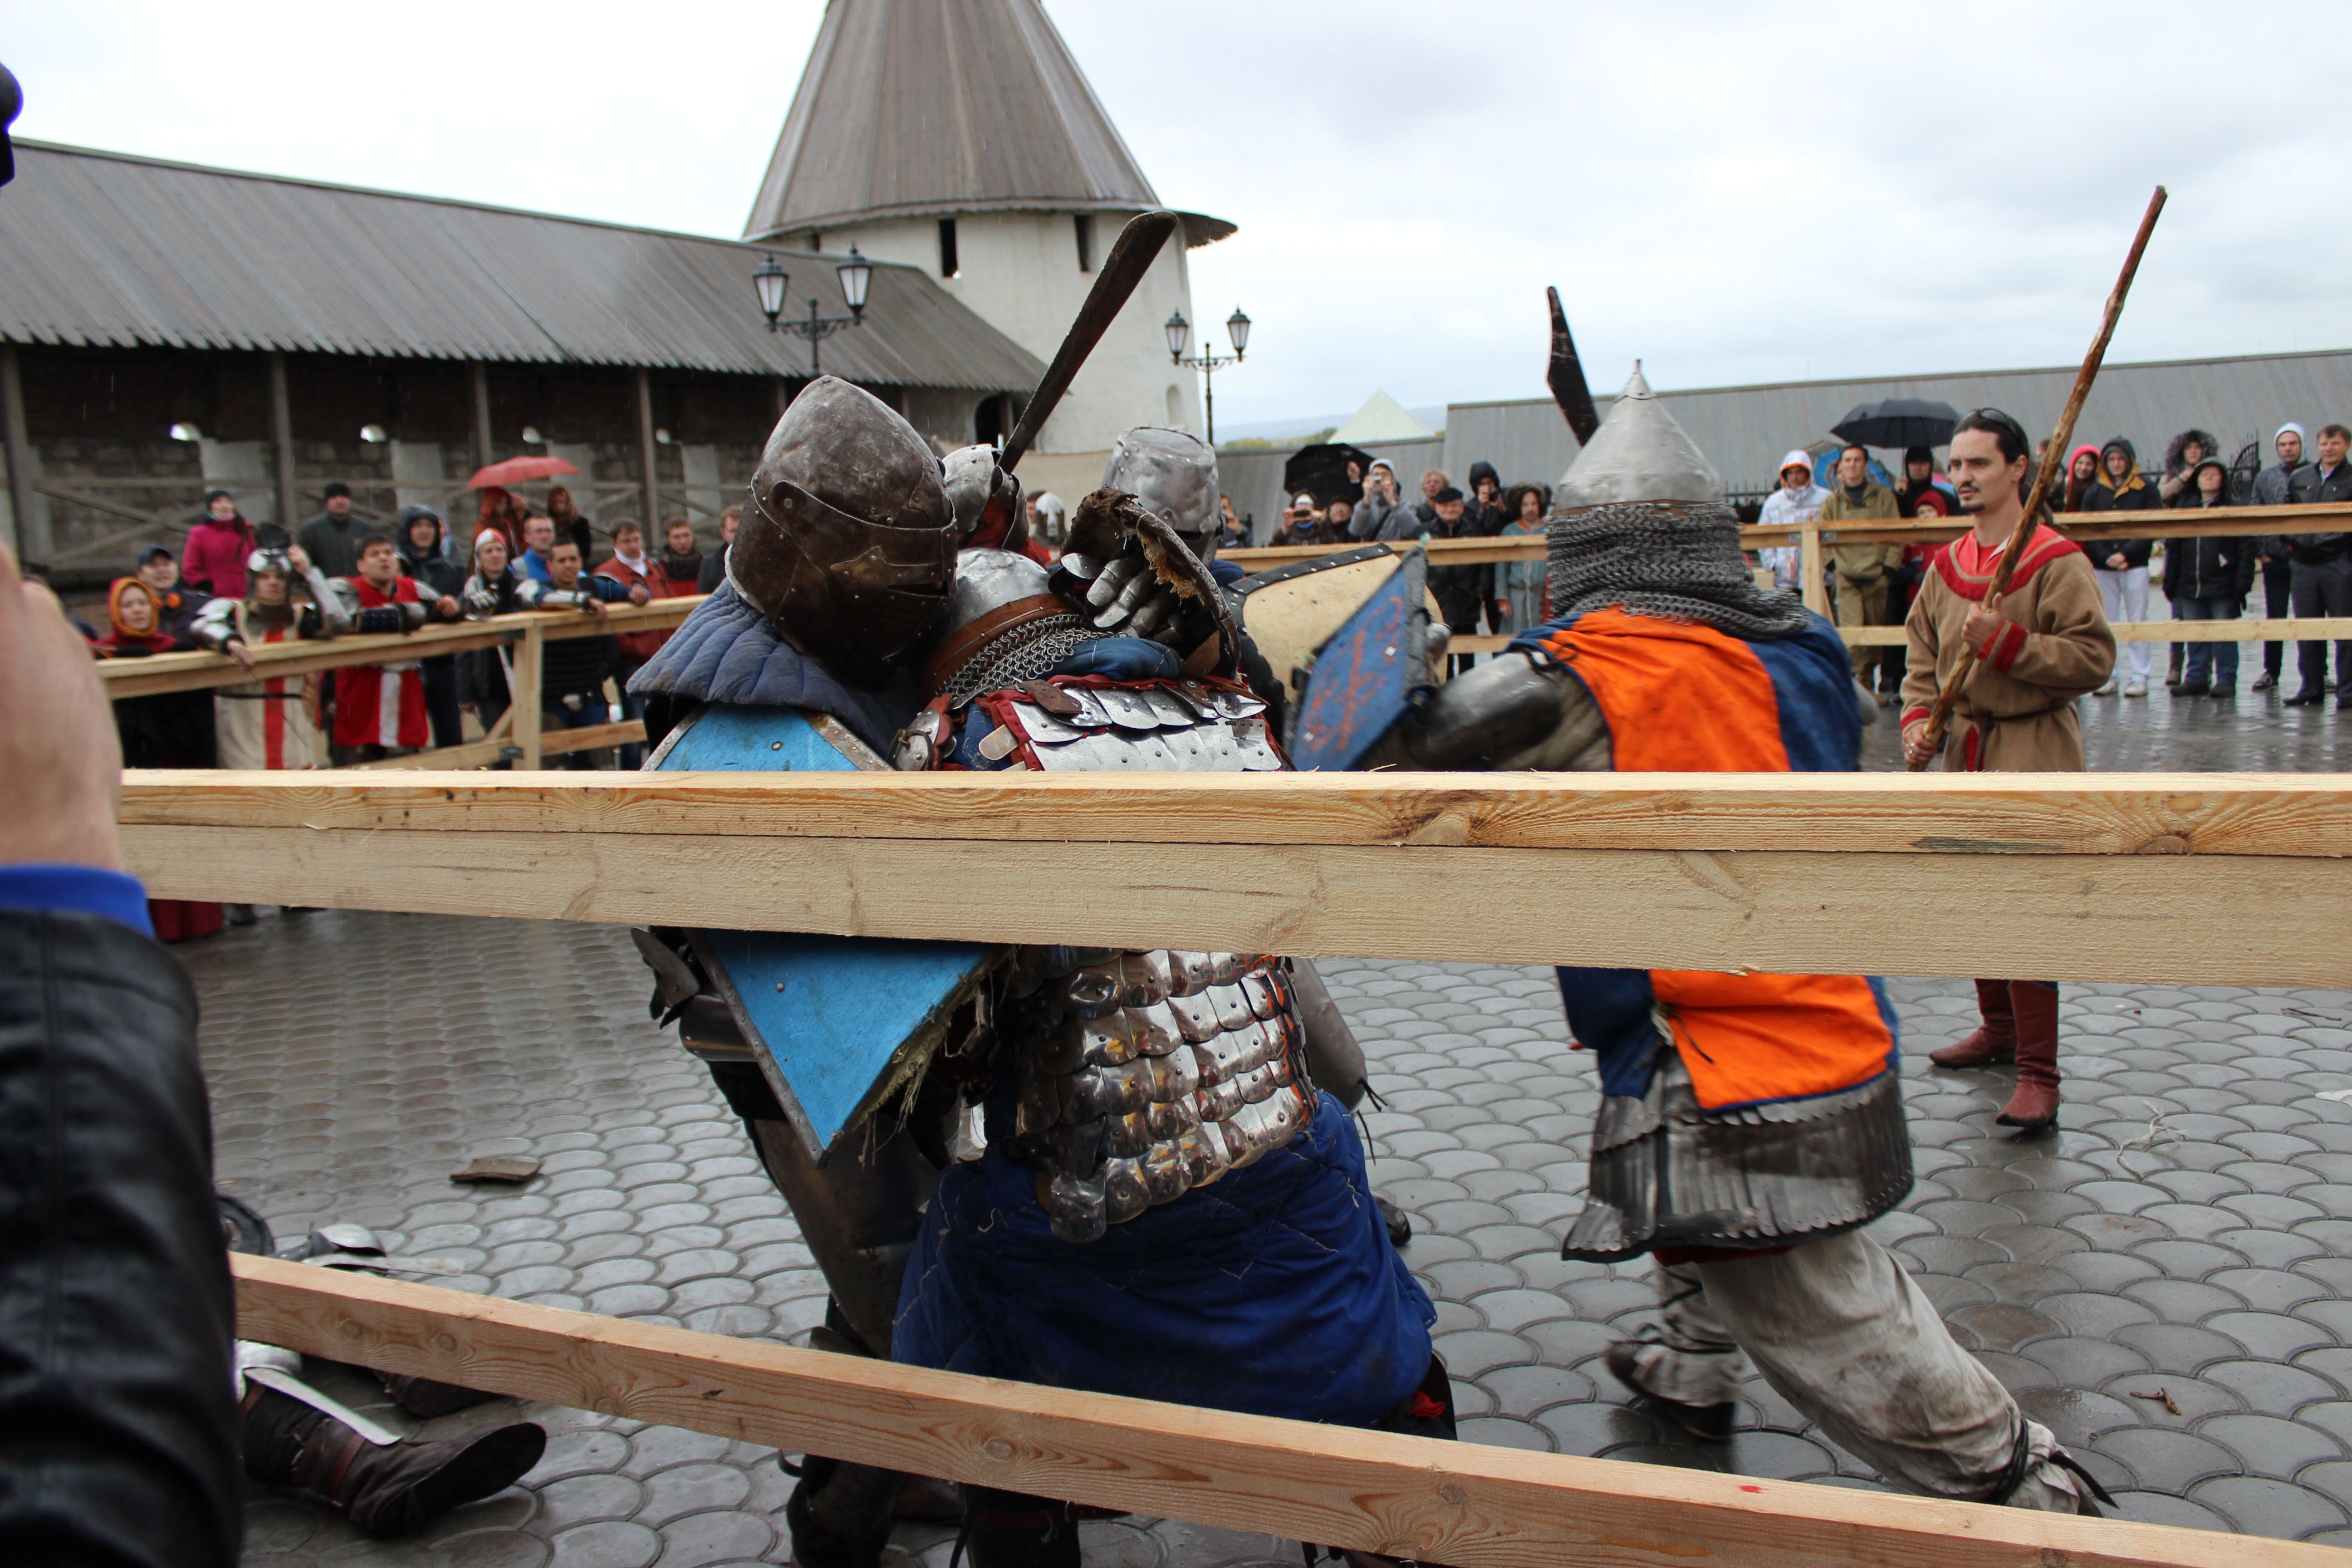
vehicle, battle, weapons, russians